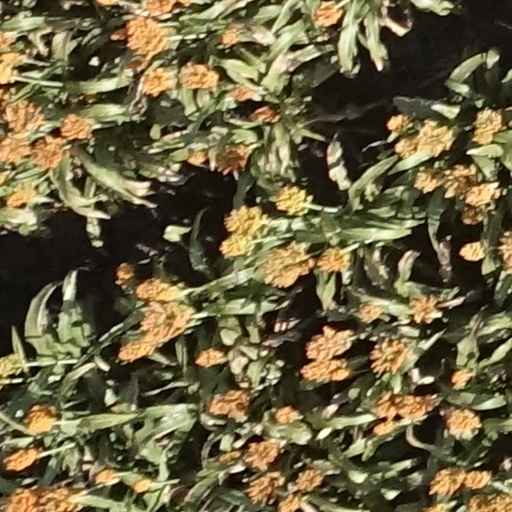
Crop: sorghum